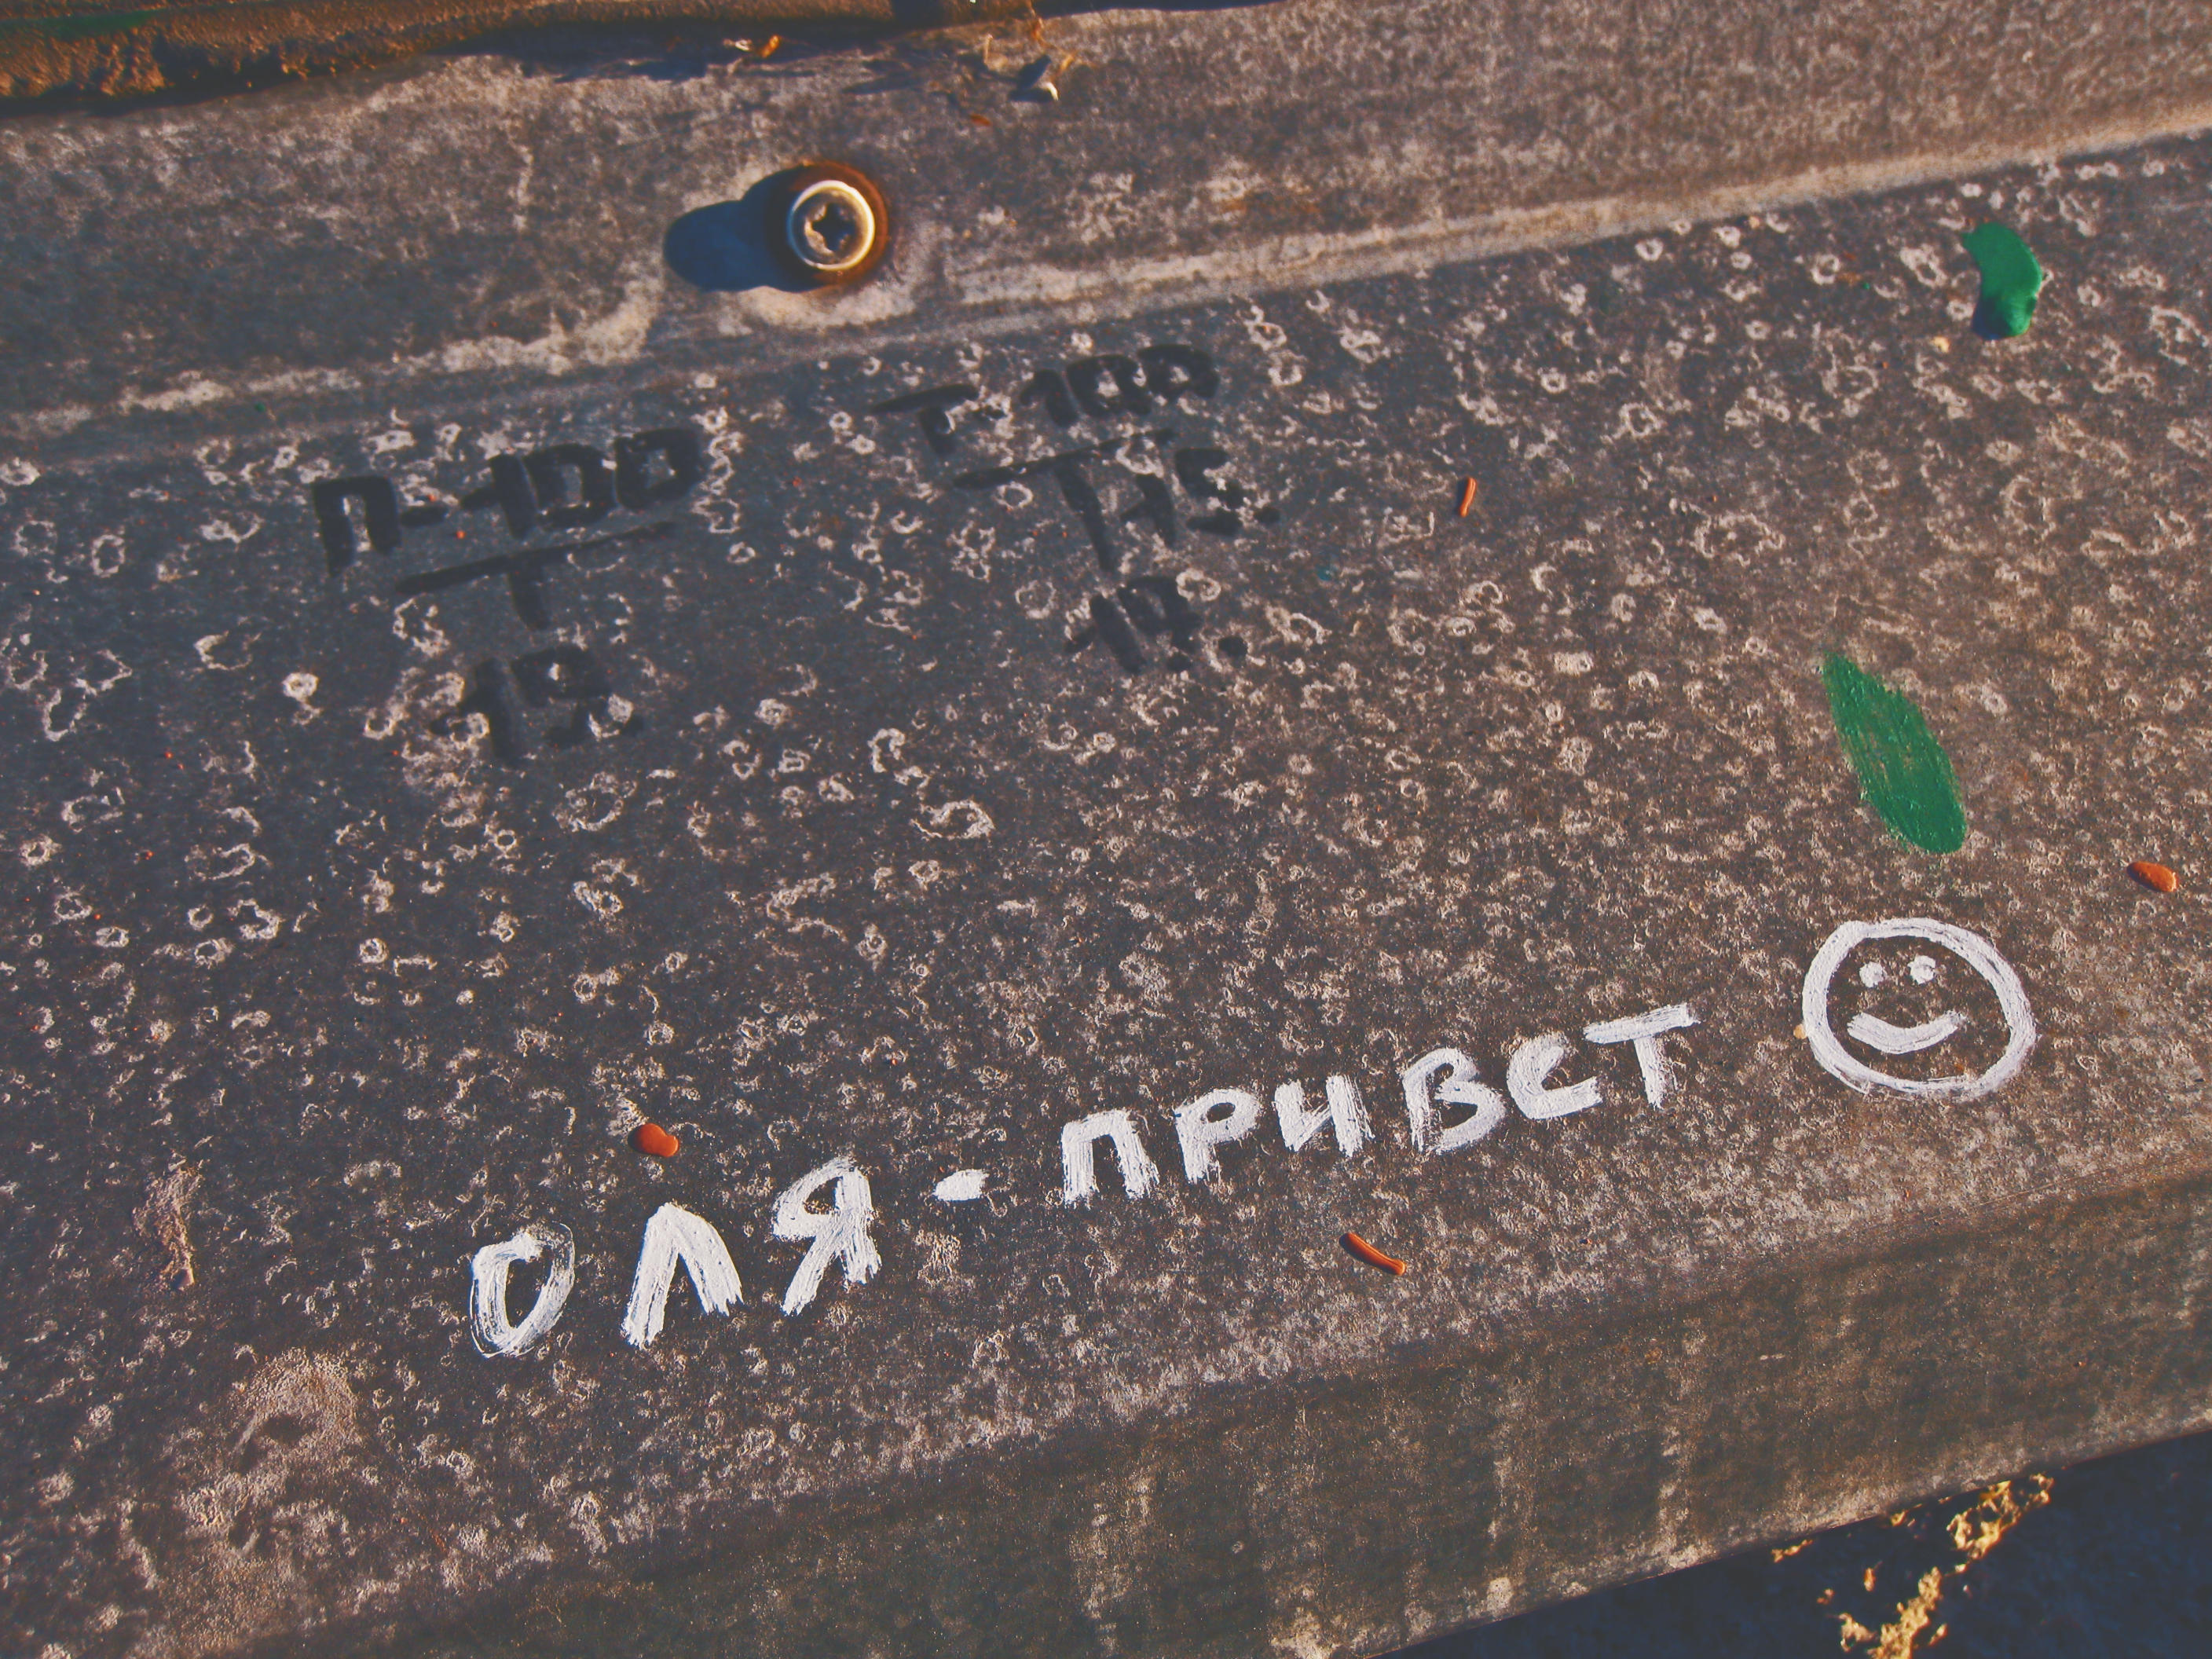
image, text, font, soil, asphalt, number, road surface, city, logo